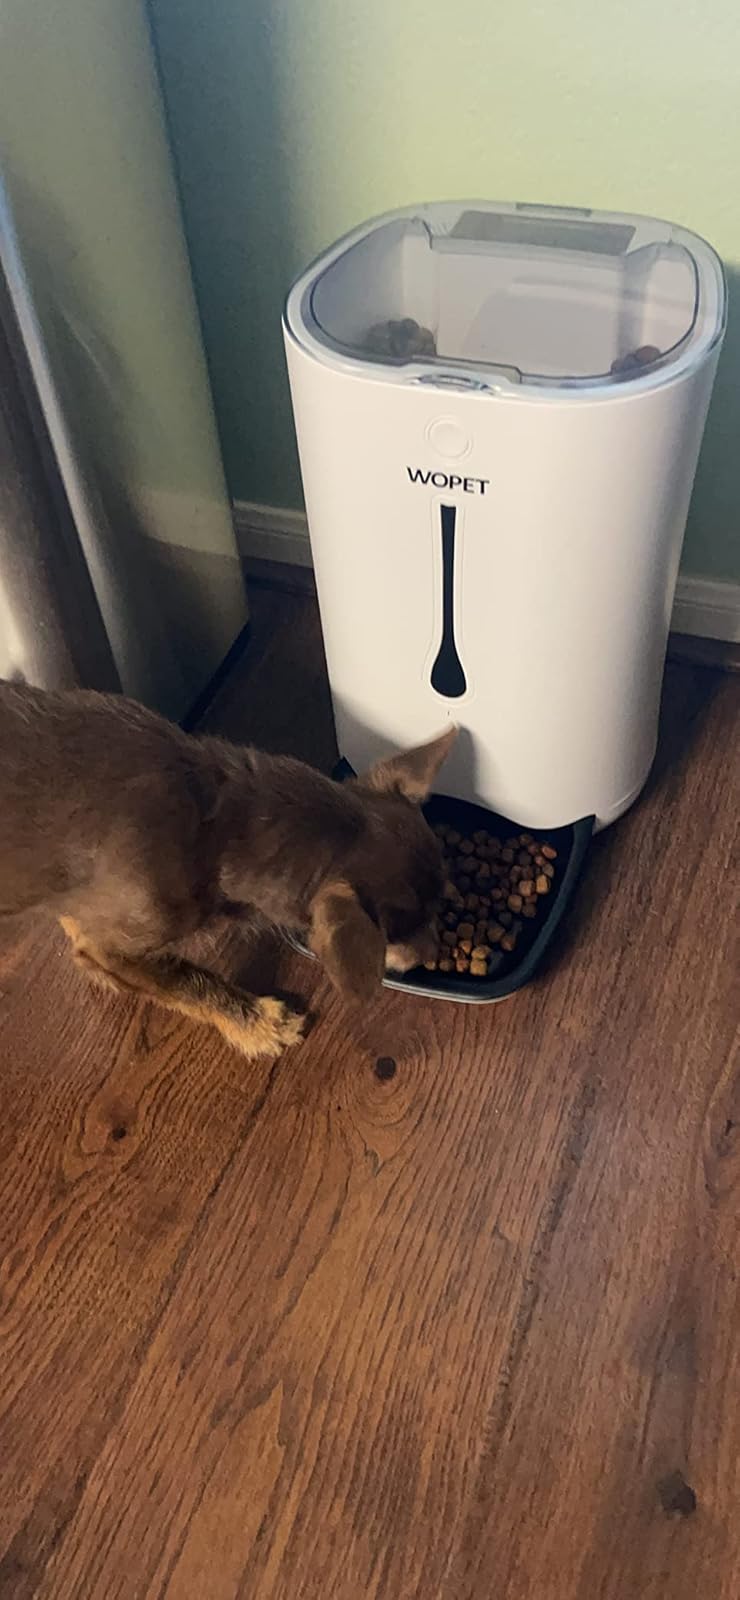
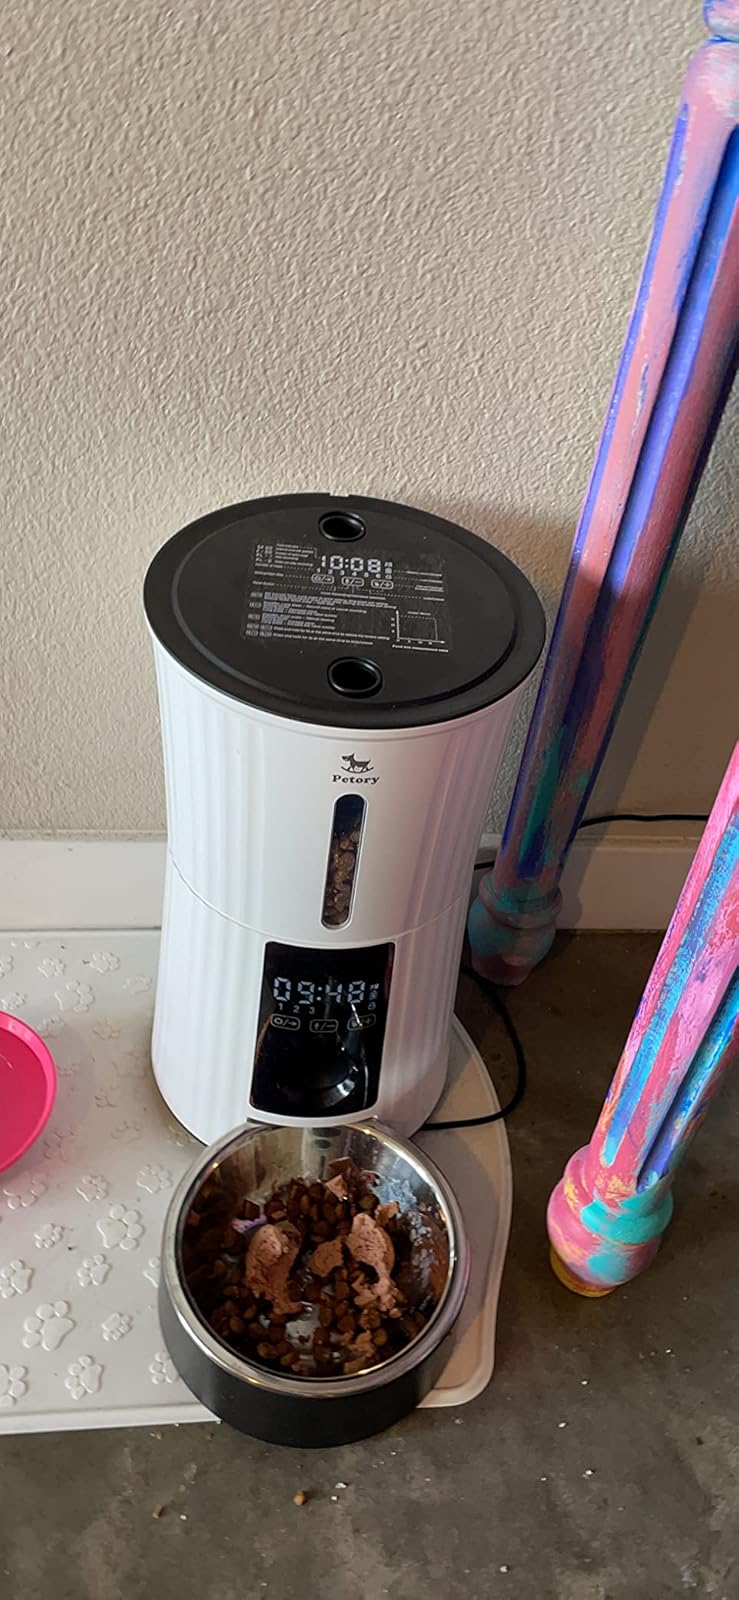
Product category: items_feeder
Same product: no